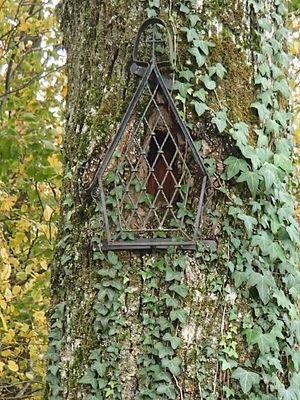
Vierge
Étrepigney est une commune française située dans le département du Jura en région Bourgogne-Franche-Comté. Les habitants d'Étrepigney sont nommés les Estrepignaciens.